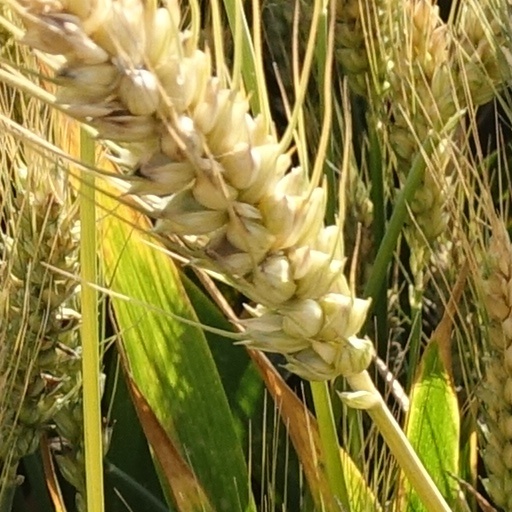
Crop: wheat